Vacuum cleaner

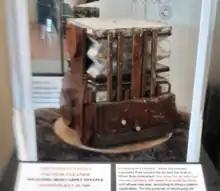
Patent model of Daniel Hess's carpet sweeper

In 1860, a manual vacuum cleaner was invented by Daniel Hess of West Union, Iowa. Called a "carpet sweeper," it gathered dust with a rotating brush and had bellows for generating suction.